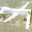
Label: airplane